August von Wille

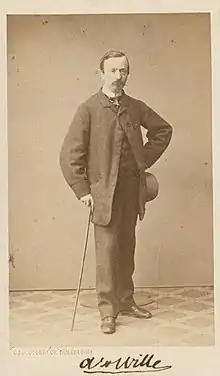
August von Wille by G. & A. Overbeck (firm), c. 1868

He came from a family that had been raised to the nobility in 1780, and his father was a member of the Governing Council of the Electorate of Hesse. From 1843 to 1847, he studied at the Kunsthochschule Kassel, then joined the landscape painting class of Johann Wilhelm Schirmer at the Kunstakademie Düsseldorf which, with a short break for military service, he attended until 1854. From 1849, he was a member of the Düsseldorf artists' society "Malkasten" (Paintbox). Some of his earliest known works were, effectively, political cartoons made during the revolutions of 1848/49.